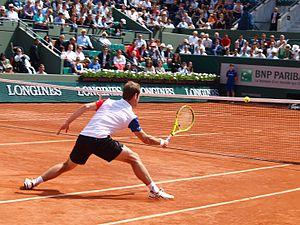
Le joueur de tennis français Richard Gasquet, lors des internationaux de France de tennis, sur le stade Roland-Garros, à Paris, le 25 mai 2016, dans son duel sportif contre le joueur américain Bjorn Fratangelo.